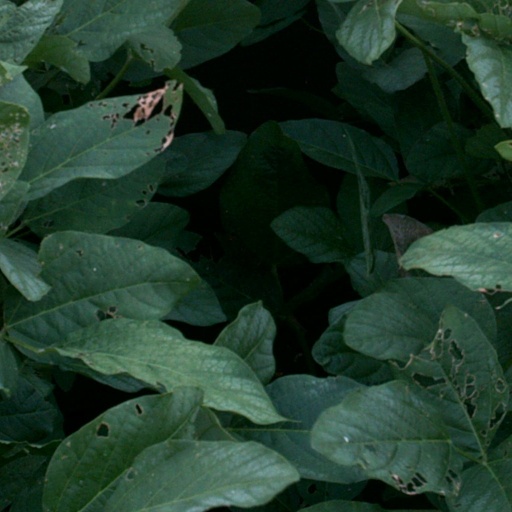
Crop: soybean